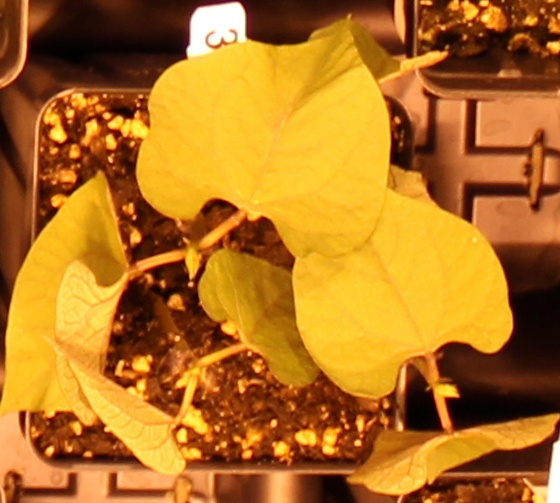
Label: Blackbean